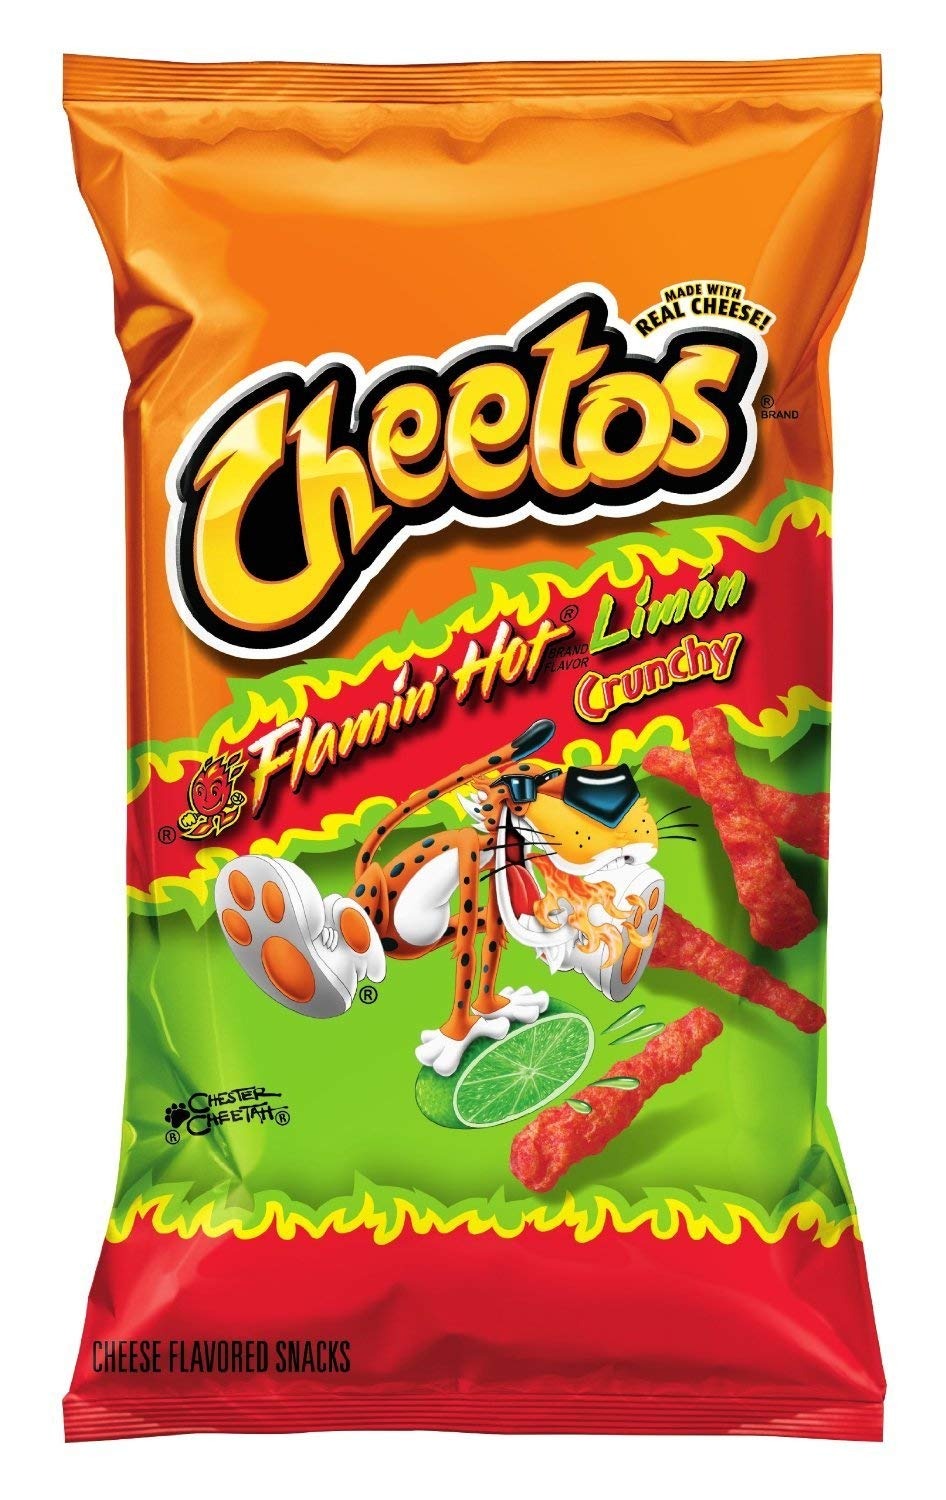
Item Name: 9oz Cheetos Flamin Hot Limon Crunchy (Flaming Hot Lime), Pack of 4
Product Description: Hot Cheetos, 8.1/2 oz bags Flavor:Crunchy Flamin Hot Limon Item Weight 8.1/2 Ounce bag 4 bags per order
Value: 36.0
Unit: Ounce

Price: 5.39